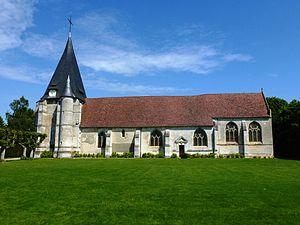
Cet article recense les monuments historiques français classés en 1954.
Goupillières est une ancienne commune française située dans le département de l'Eure en région Normandie. Depuis le 1ᵉʳ janvier 2018 elle est commune déléguée de la commune nouvelle de Goupil-Othon.
Cet article recense une partie des monuments historiques de l'Eure, en France.